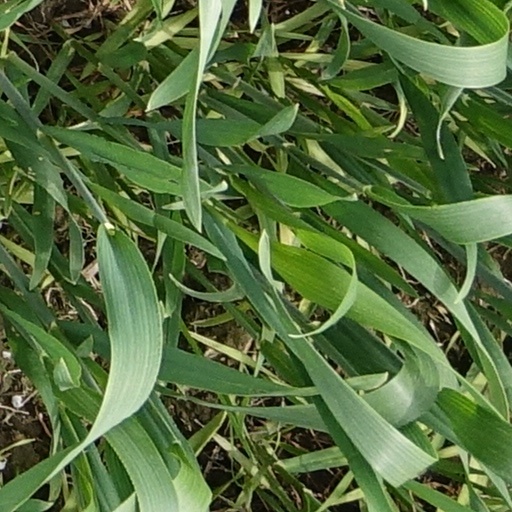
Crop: wheat